Adlestrop railway station

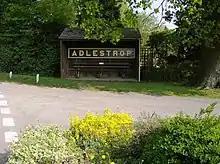
Adlestrop bus shelter with the station sign

Despite the station's demise, it is better-known today than many small stations still open as a result of the short poem "Adlestrop" by Edward Thomas, written in 1914, which recounts the moment in June that year when the train on which the poet was a passenger stopped at Adlestrop. Thomas's field note books show that the stop was made at 12.45 which corresponds to a scheduled down stopping service. Other elements in the poem are based on stops by the same train at Campden and Colwall. A bench bearing a plaque with the poem engraved on it was transferred to a bus shelter in the village.